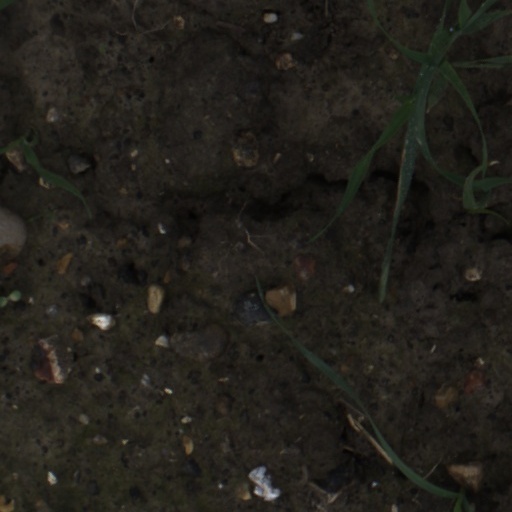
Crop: wheat